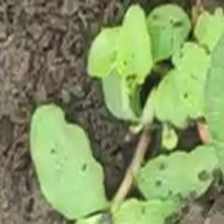
Weed species: Kena_(Commplina_benghalensio)